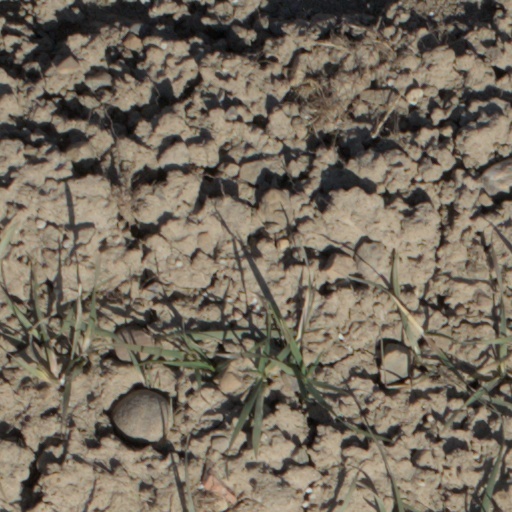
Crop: wheat